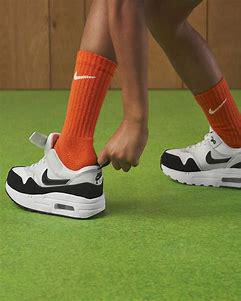
Brand: Nike
Model: Air Max 1 Easyon